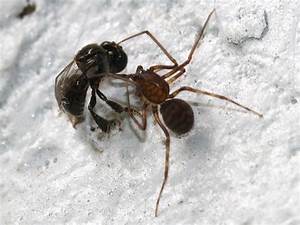
Label: ragno